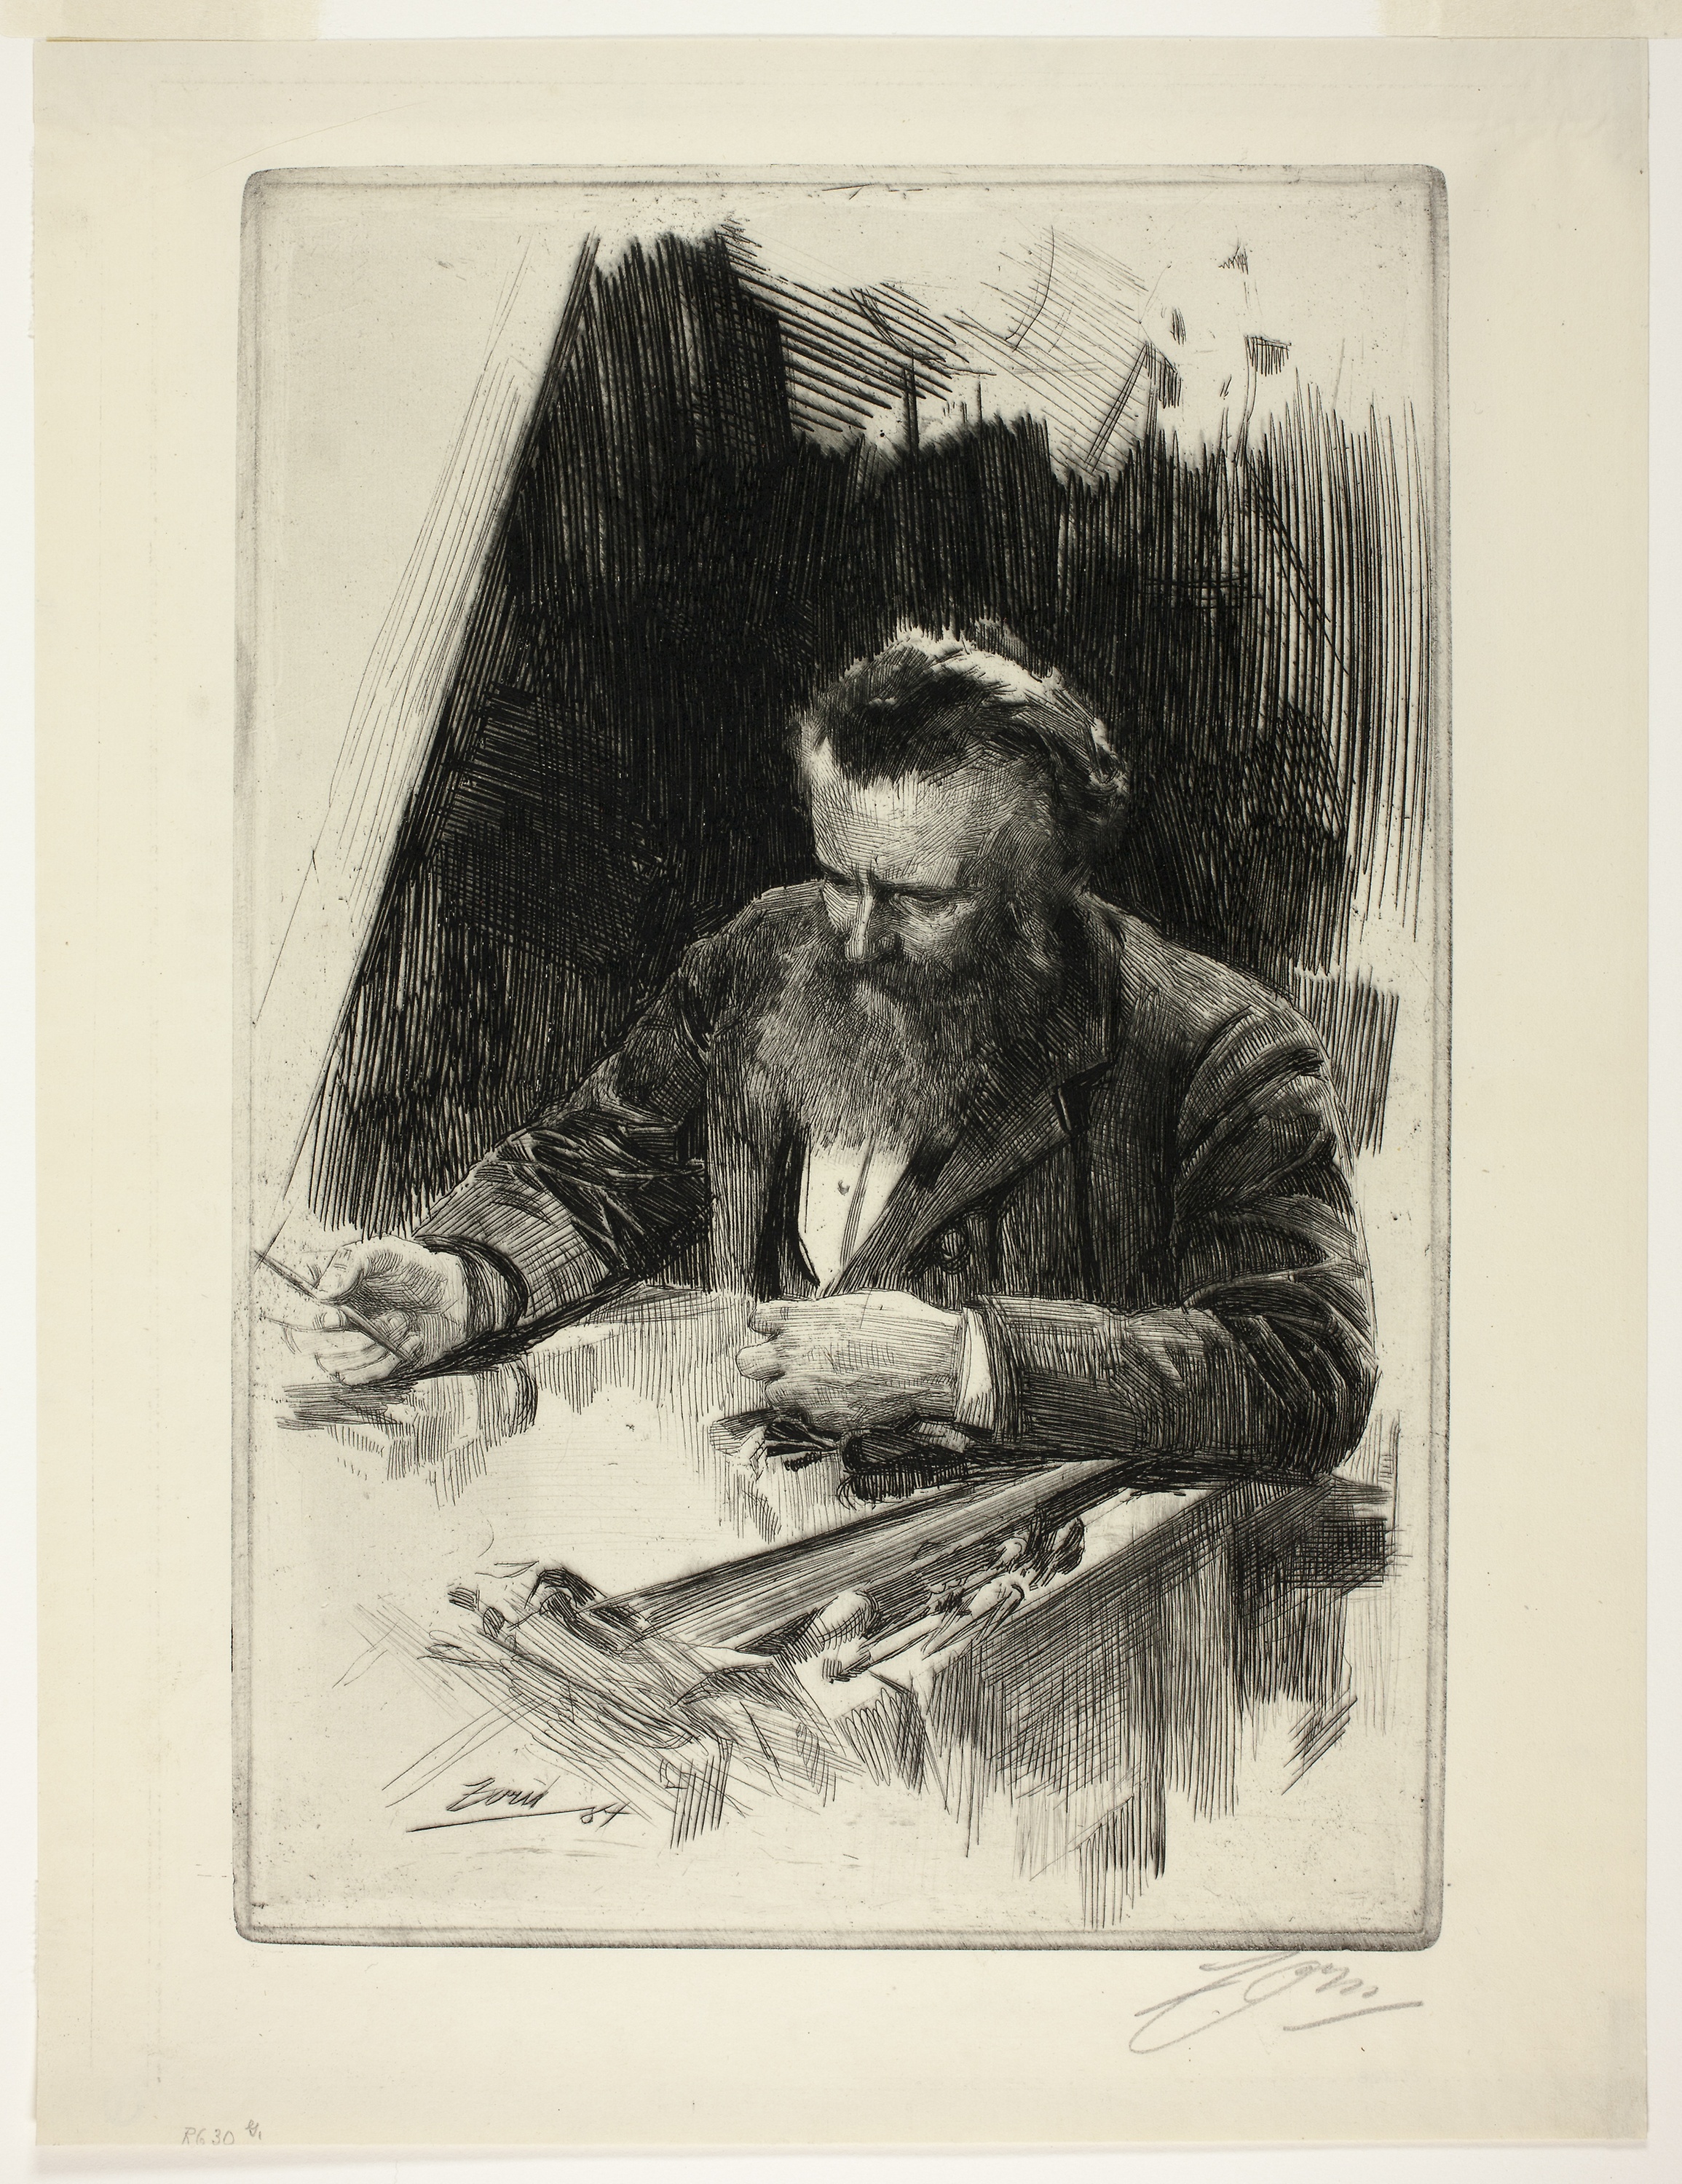
art, drawing, artwork, portrait, painting, illustration, picture frame, visual arts, printmaking, modern art, figure drawing, black and white